Overview of news media phone hacking scandals

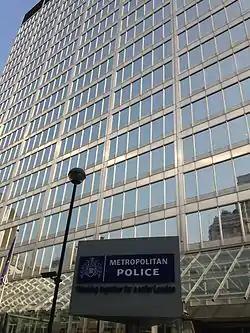
Investigations by the Metropolitan Police (Scotland Yard) in 2002 and 2006 were limited to just a few individuals, even though there was clear evidence of widespread phone hacking.

The seized documents also included a transcript of illegally accessed voice mail messages between Professional Football Association's Gordon Taylor and his legal adviser, Jo Anderson. This document was titled "Transcript for Neville" and is alleged to have been for Neville Thurlbeck, another reporter for "News of the World". This email demonstrated that use of illegal interception of voice mail messages was being used at "News of the World" by more than just Clive Goodman. Met detectives did not then question Thurlbeck or any other "News of the World" journalist or any News International executives as part of their investigation. This failure to investigate may have been because of the Met's desire to maintain their comfortable relationship with the press. According to The New York Times: